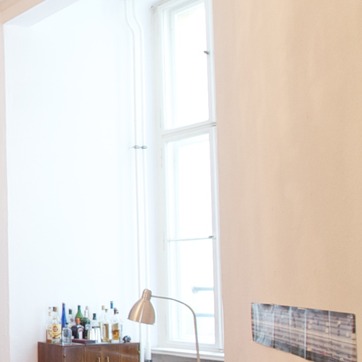
Material: glass